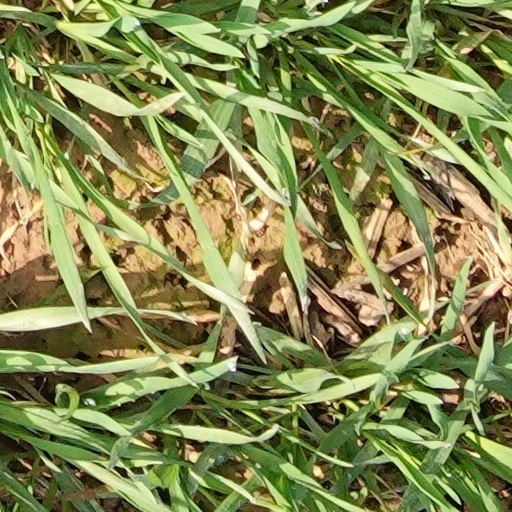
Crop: wheat